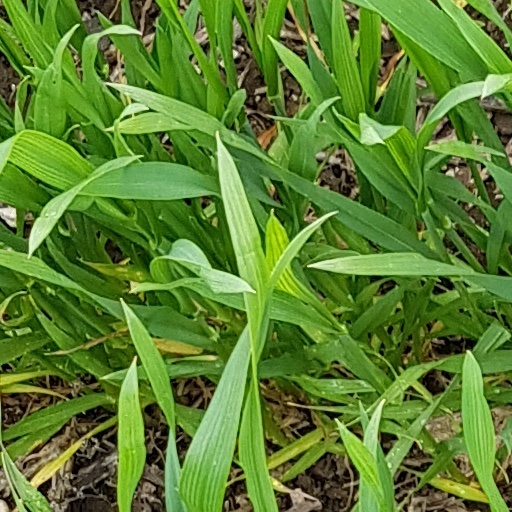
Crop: wheat